Belemnitida

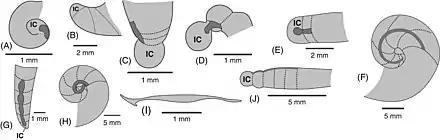
Cephalopod embryonic shells. A) Ammonoidea (B) Sepiida (C) Belemnoidea (D) Spirulida (E) Orthocerida (F) Nautilida (G) Oncocerida (H) Pseudorthocerida (I) Oegopsina (J) Bactritida. IC indicates the initial chamber.

Much like in cuttlefish, nautiluses, and ammonites, the number and successive size of the chambers of the phragmocone are used to analyze the growth of an individual over its life. Successive belemnite chambers tend to increase in size exponentially. Unlike other cephalopods, no decreasing trend of chamber size is seen in the earliest stages. The decreasing trend generally coincides with hatching, meaning embryonic belemnites had no or few chambers and hatched only with a protoconch. The phragmocone, thus, developed after hatching. Ammonites are thought to have done the same, implying a similar reproductive strategy, and, considering both reached cosmopolitan distributions, a rather efficient one. Belemnite hatchling protoconches are estimated to have been generally around .